Duncan Forestar

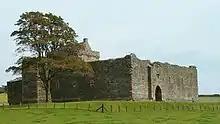
Duncan Forestar was made baron of Skipinch in 1495 and keeper of Skipness Castle

Duncan Forestar was also called "of Garden", from another property near Stirling. His son was Walter Forestar. Alexander Forrester of Garden was a member of a later generation of the same family.